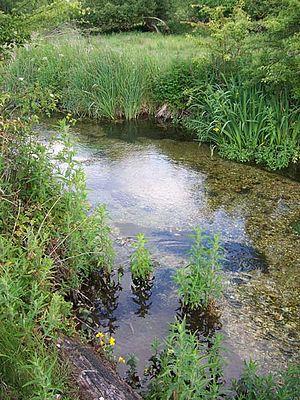
La rivière Bourne est une rivière du comté anglais du Wiltshire et est un affluent du fleuve côtier l'Avon.